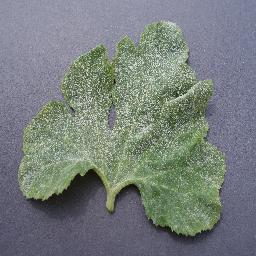
Label: Squash___Powdery_mildew